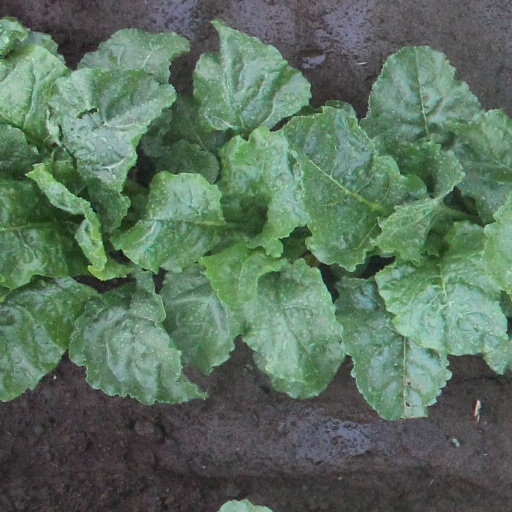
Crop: sugar beet